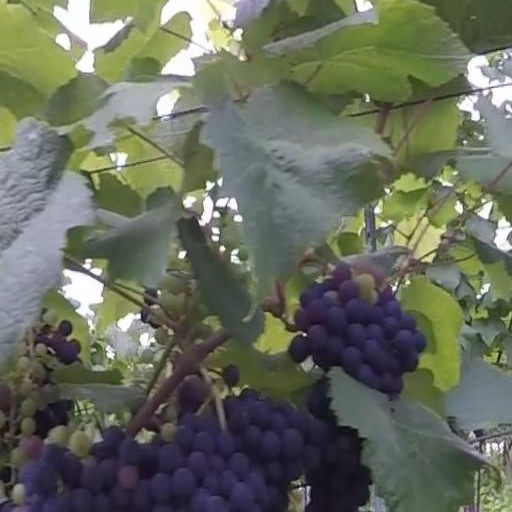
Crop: grape